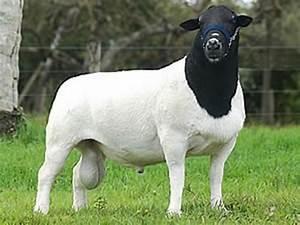
sheep